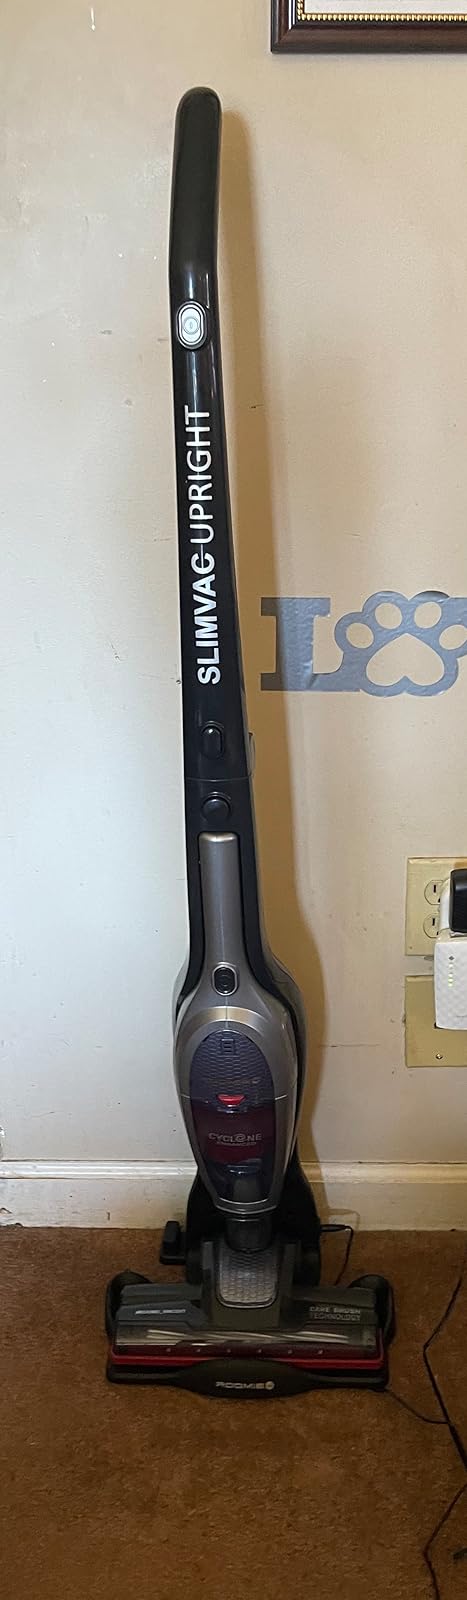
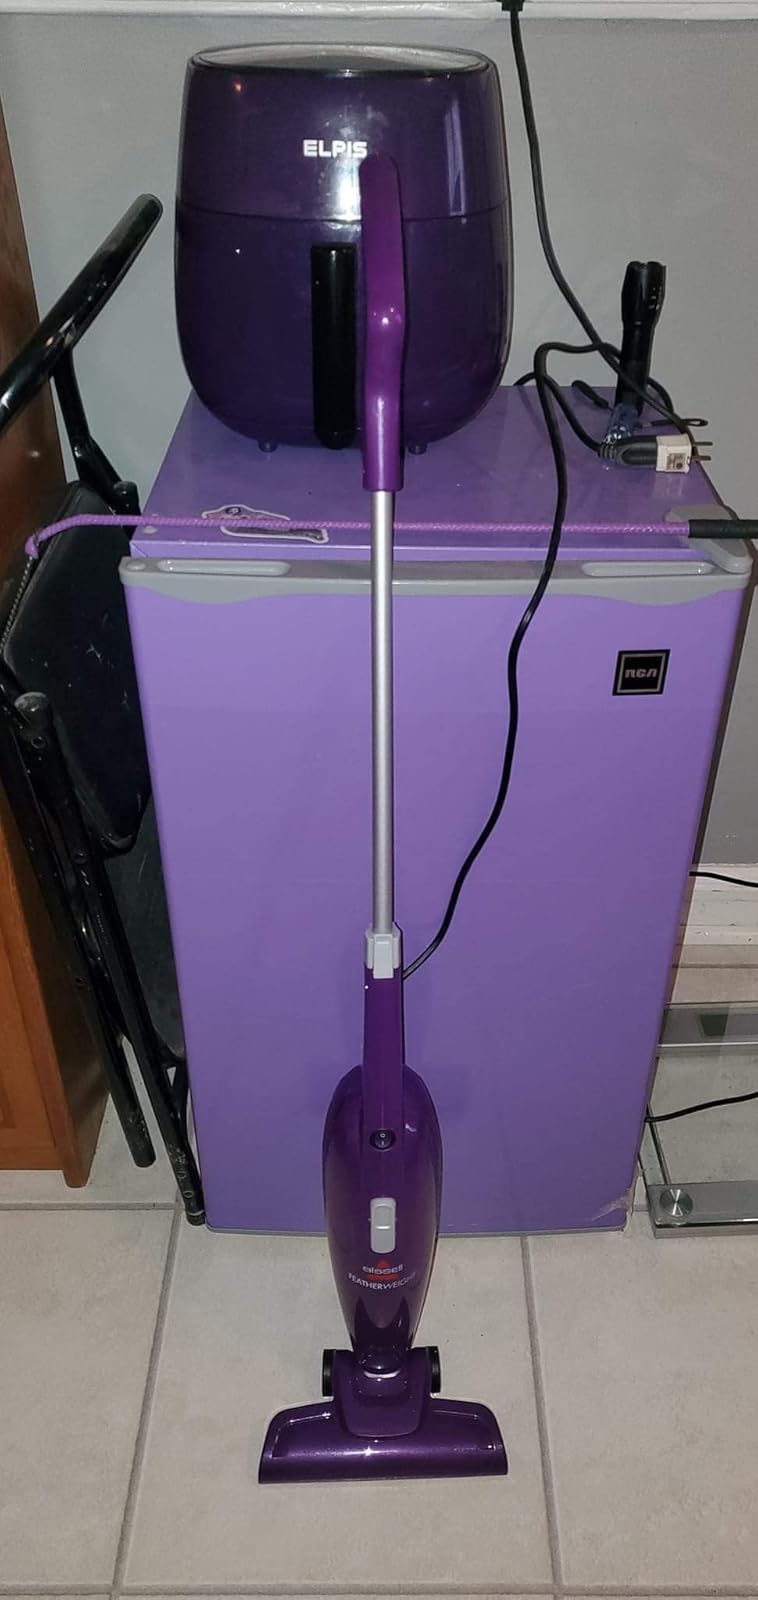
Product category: items_vacuum
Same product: no